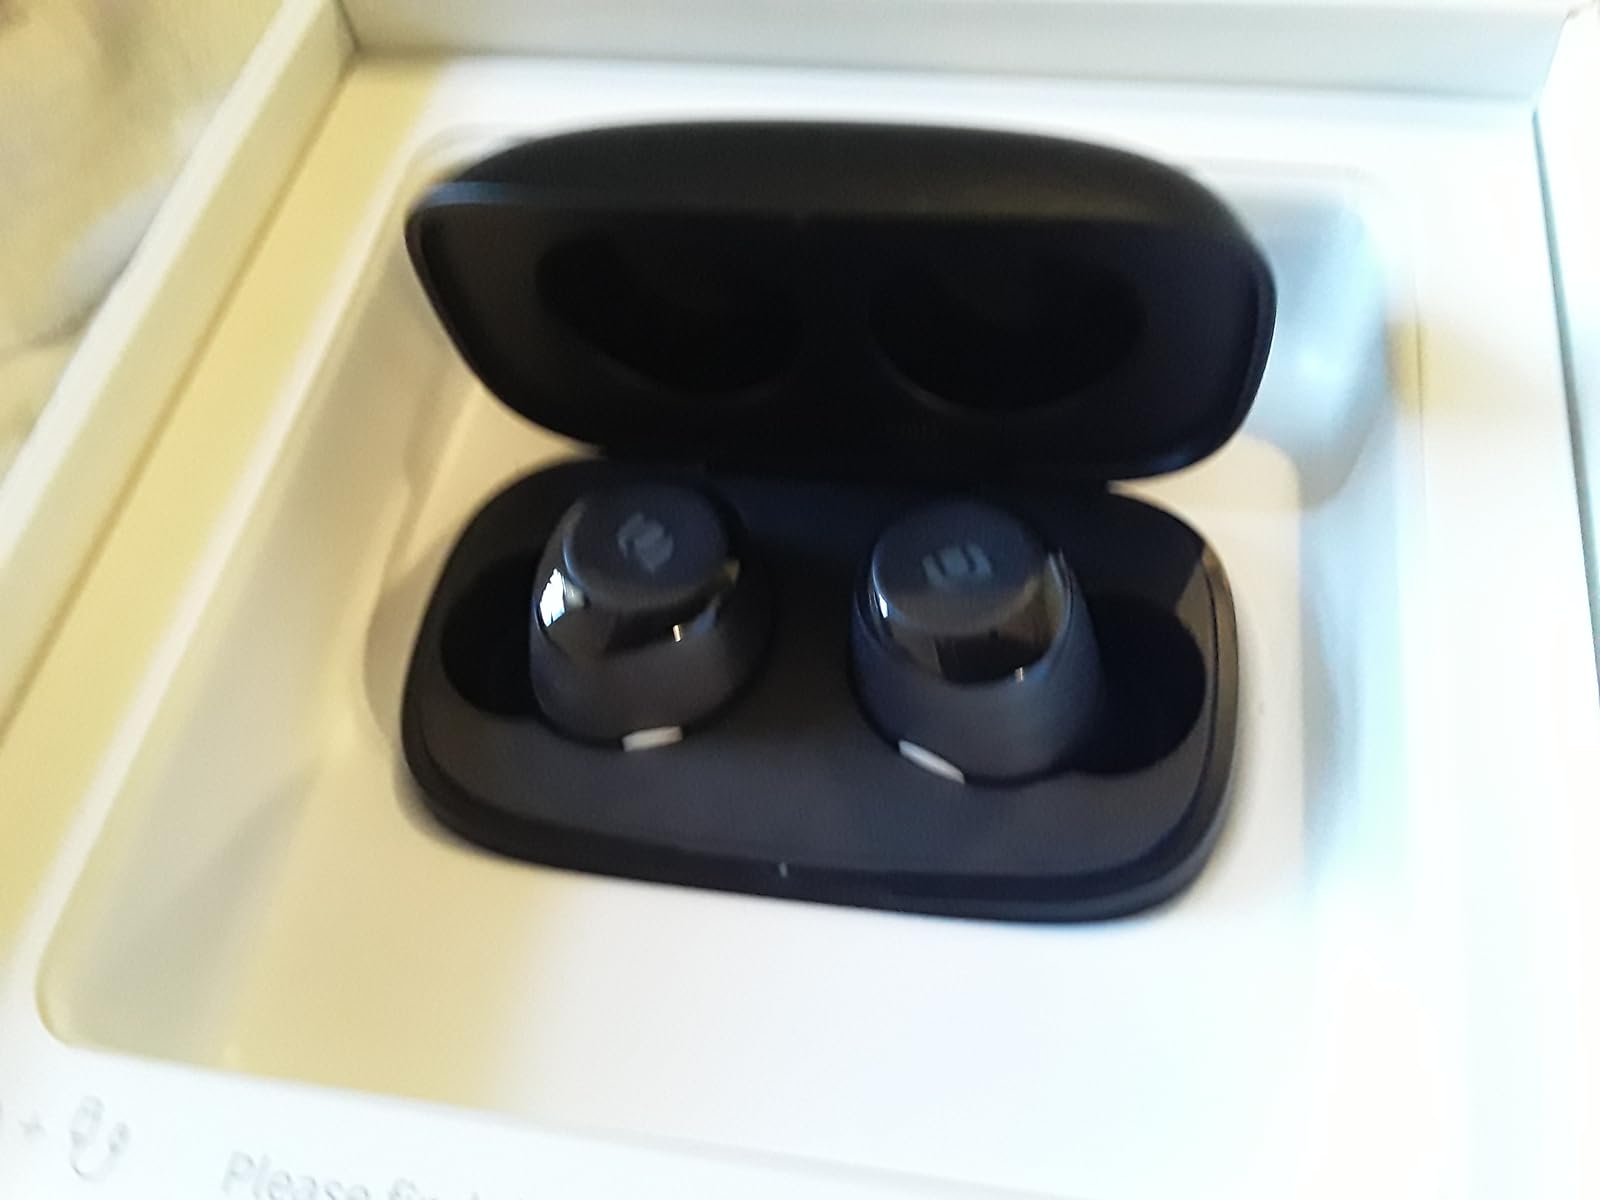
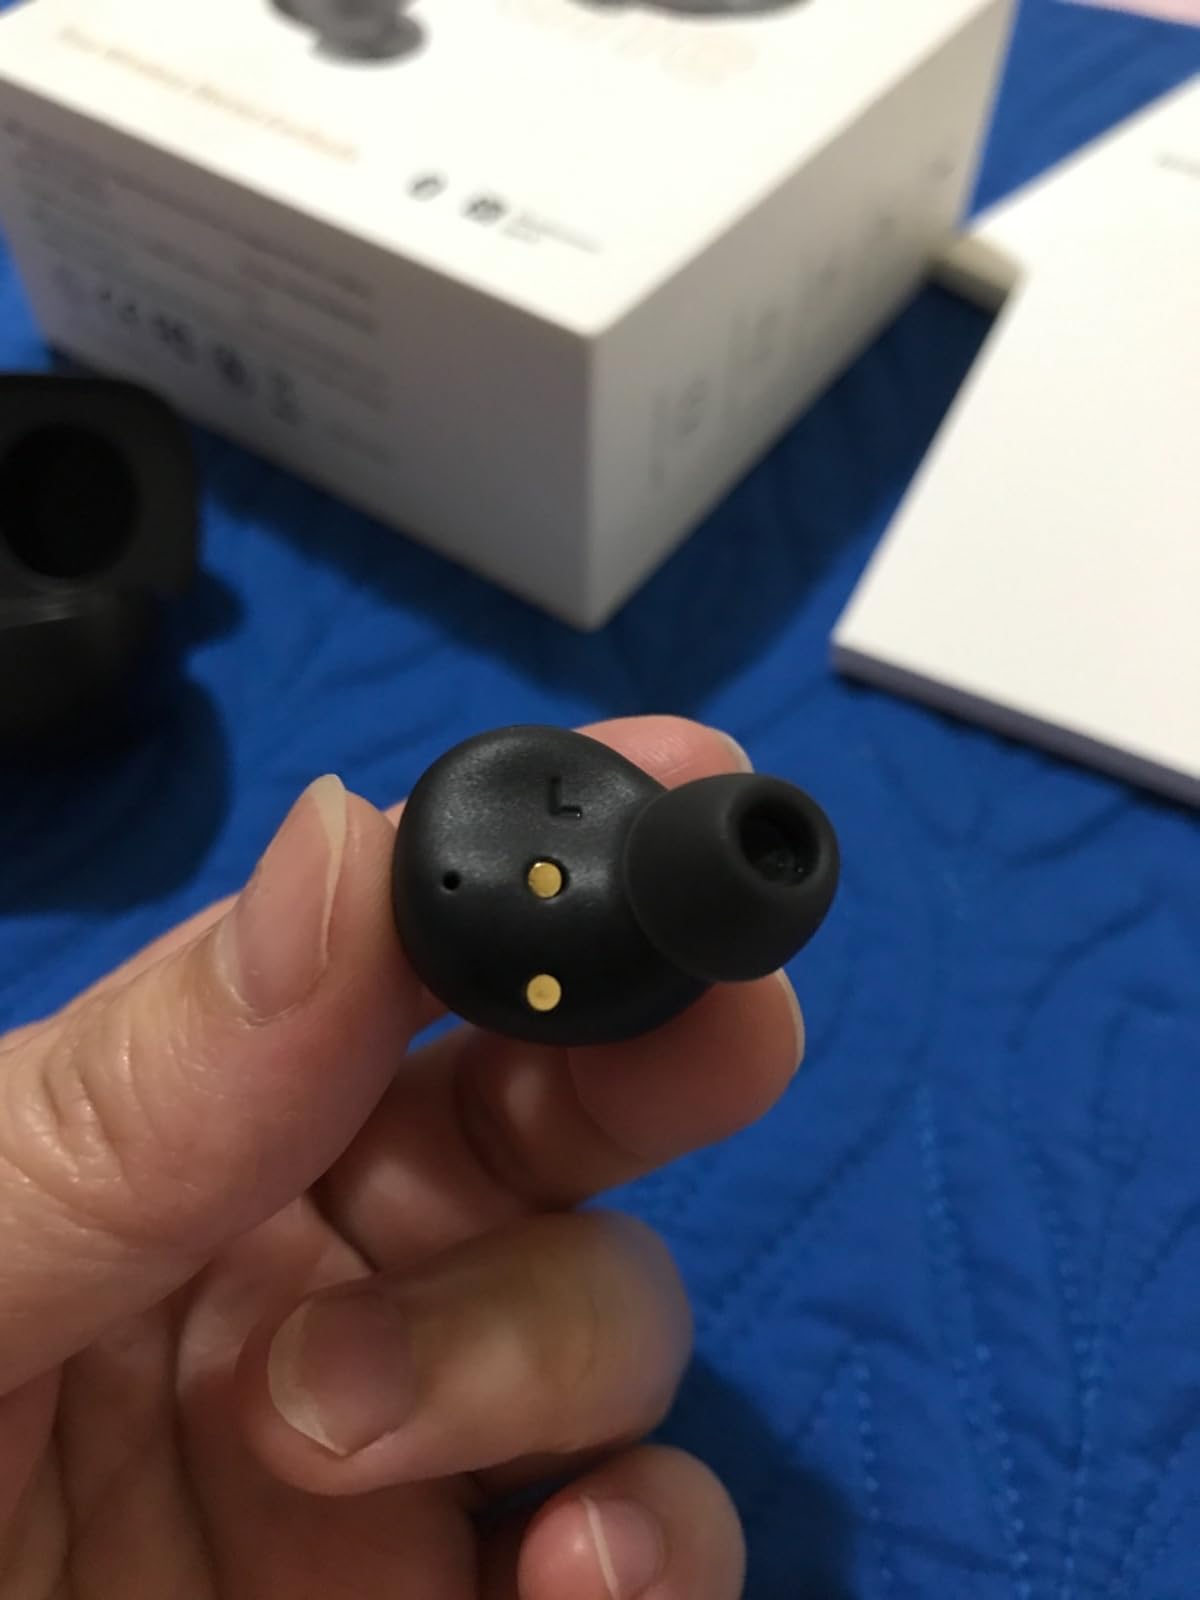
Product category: earbuds
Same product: yes